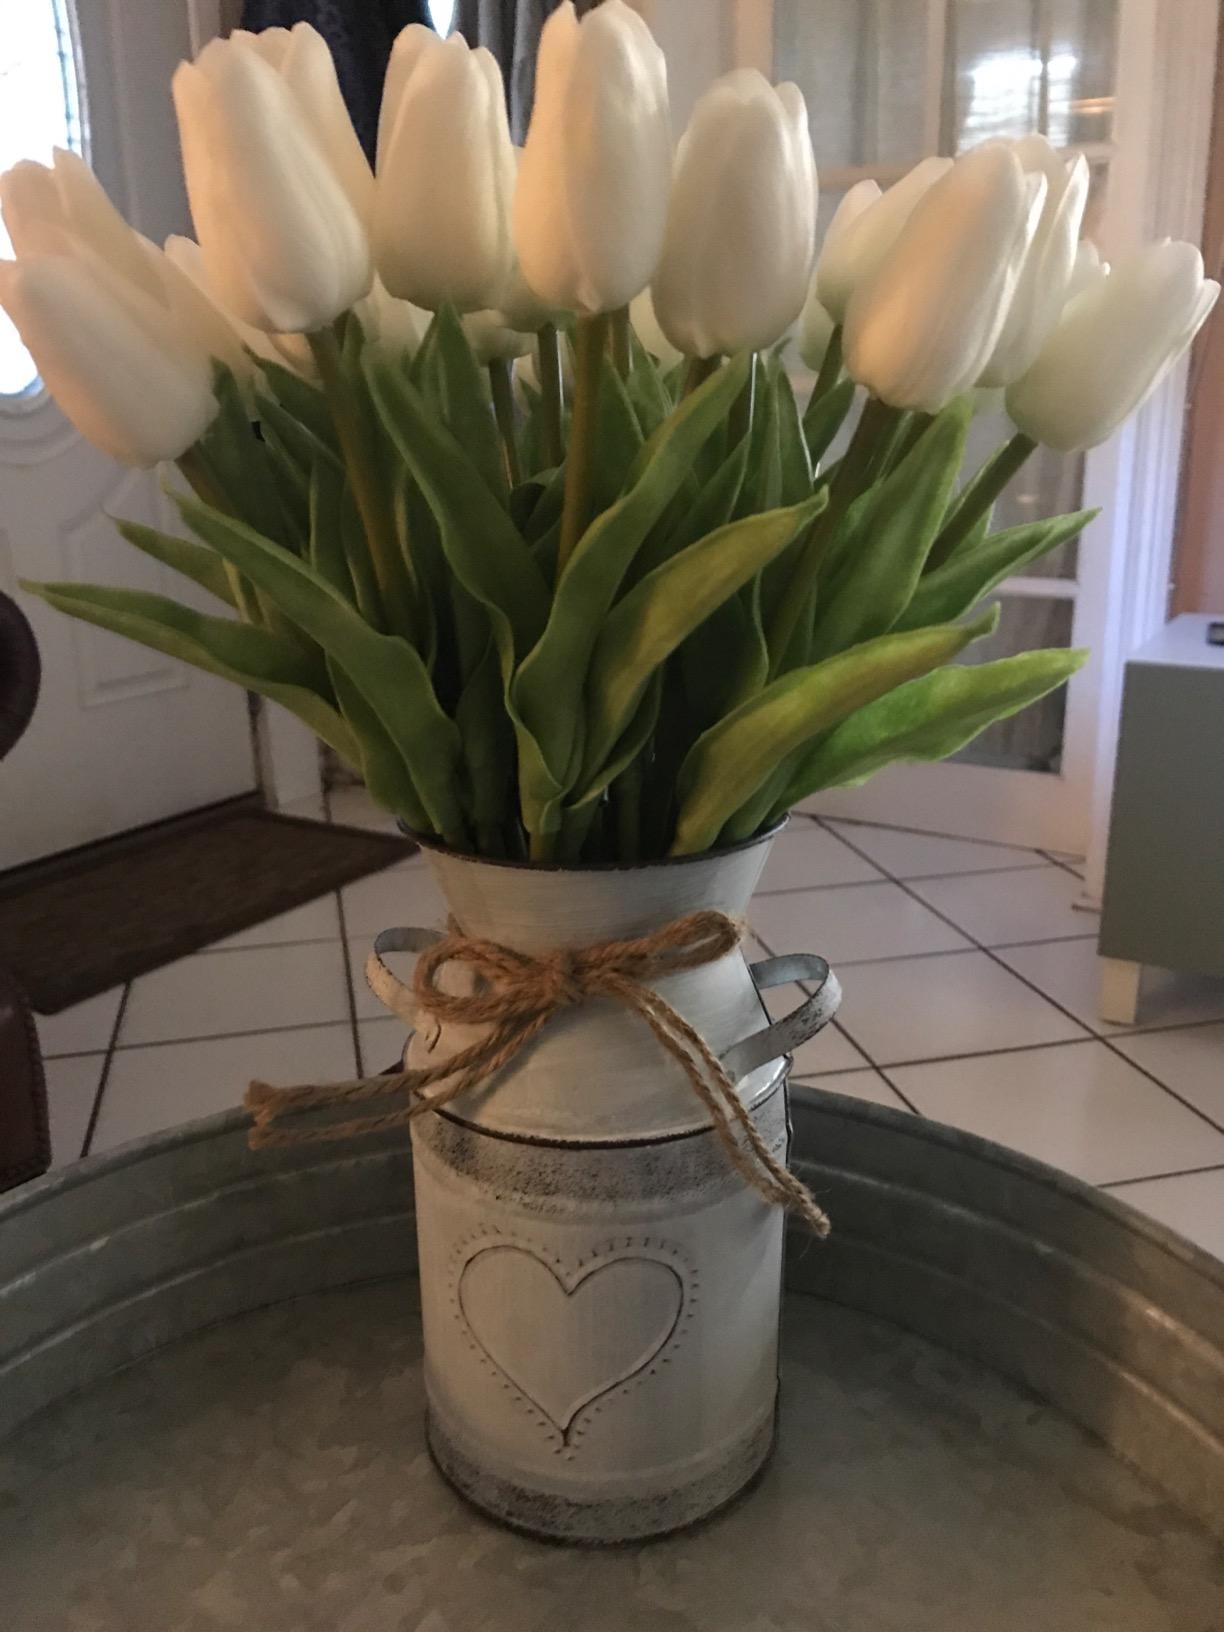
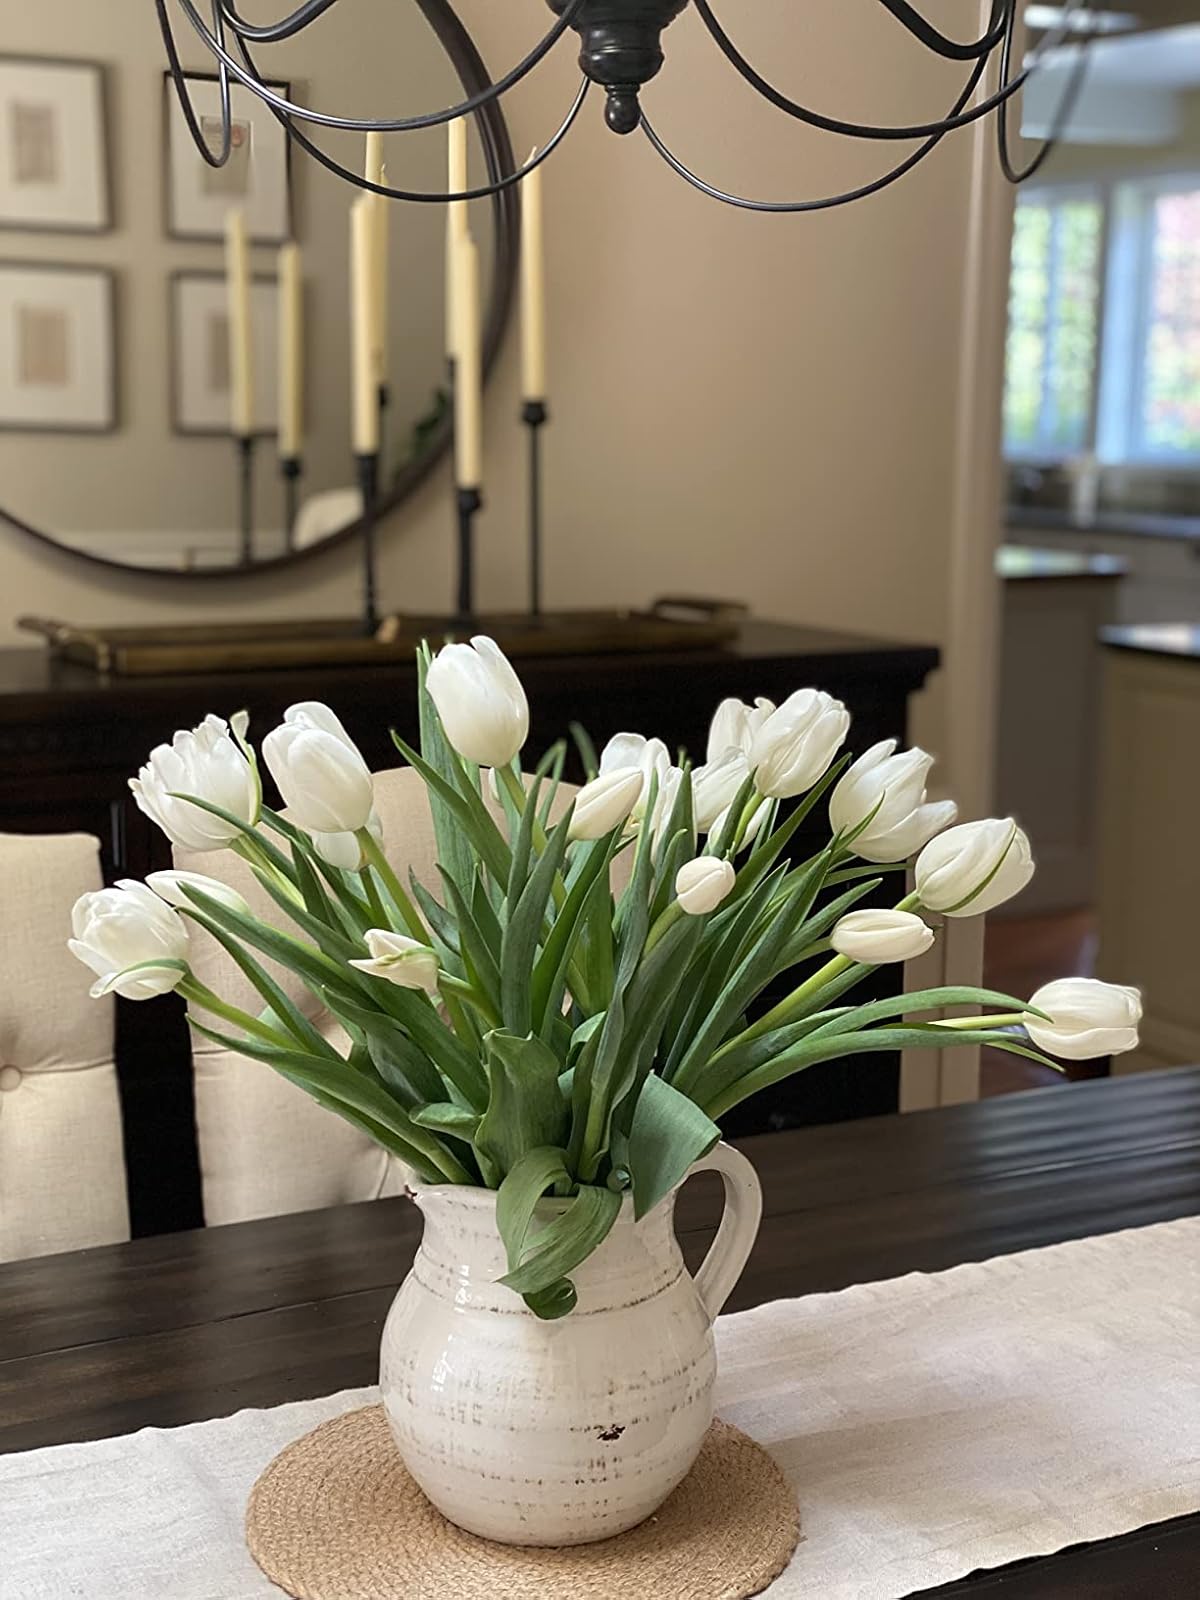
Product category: vase
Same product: no